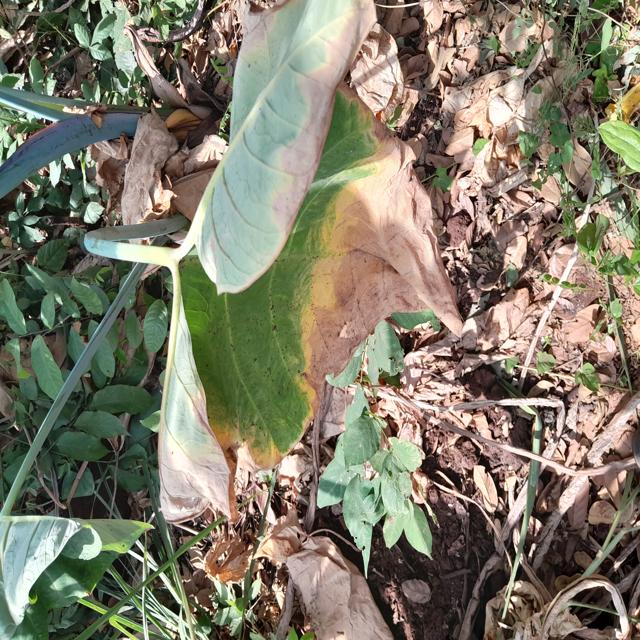
Label: Mid_Blight